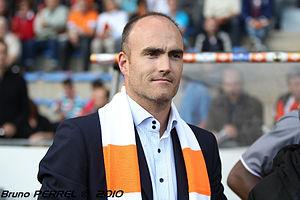
Cette page concerne les événements qui se sont produits durant l'année 1974 en Lorraine.
Loïc Féry, né le 15 mars 1974 à Nancy, est président-directeur général de Chenavari Investment Managers et du FC Lorient.
La saison 2016-2017 du FC Lorient est la 13ᵉ saison du club en Ligue 1, la 11ᵉ consécutivement. Elle voit le club s'engager dans trois compétitions que sont la Ligue 1, la Coupe de France, et la Coupe de la Ligue.